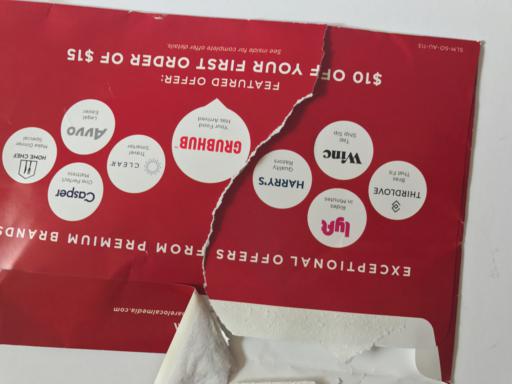
Waste category: paper